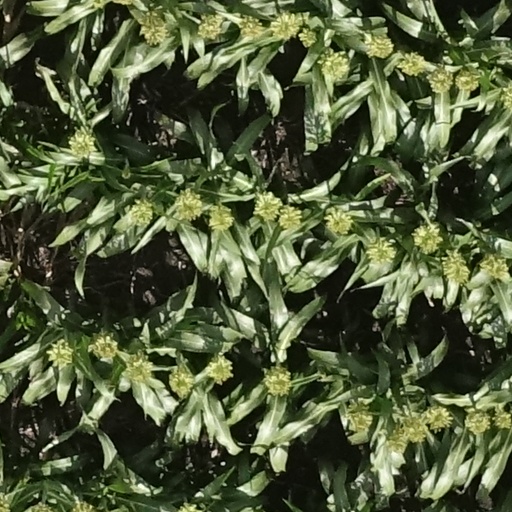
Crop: sorghum